LECOM Park

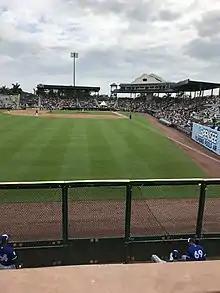
Spring Training 2019 at LECOM Park

LECOM Park is a baseball field located in Bradenton, Florida. It is the spring training home of the Pittsburgh Pirates and is named after a 15-year naming rights deal was signed with the Lake Erie College of Osteopathic Medicine, which has its main campus in Erie, Pennsylvania, and also a campus in Bradenton. It was formerly known as McKechnie Field, named for Bradenton resident and Baseball Hall of Fame great Bill McKechnie, who led the Pirates in 1925 and the Cincinnati Reds in 1940 to World Series titles. He was also a coach with the Cleveland Indians in 1948.